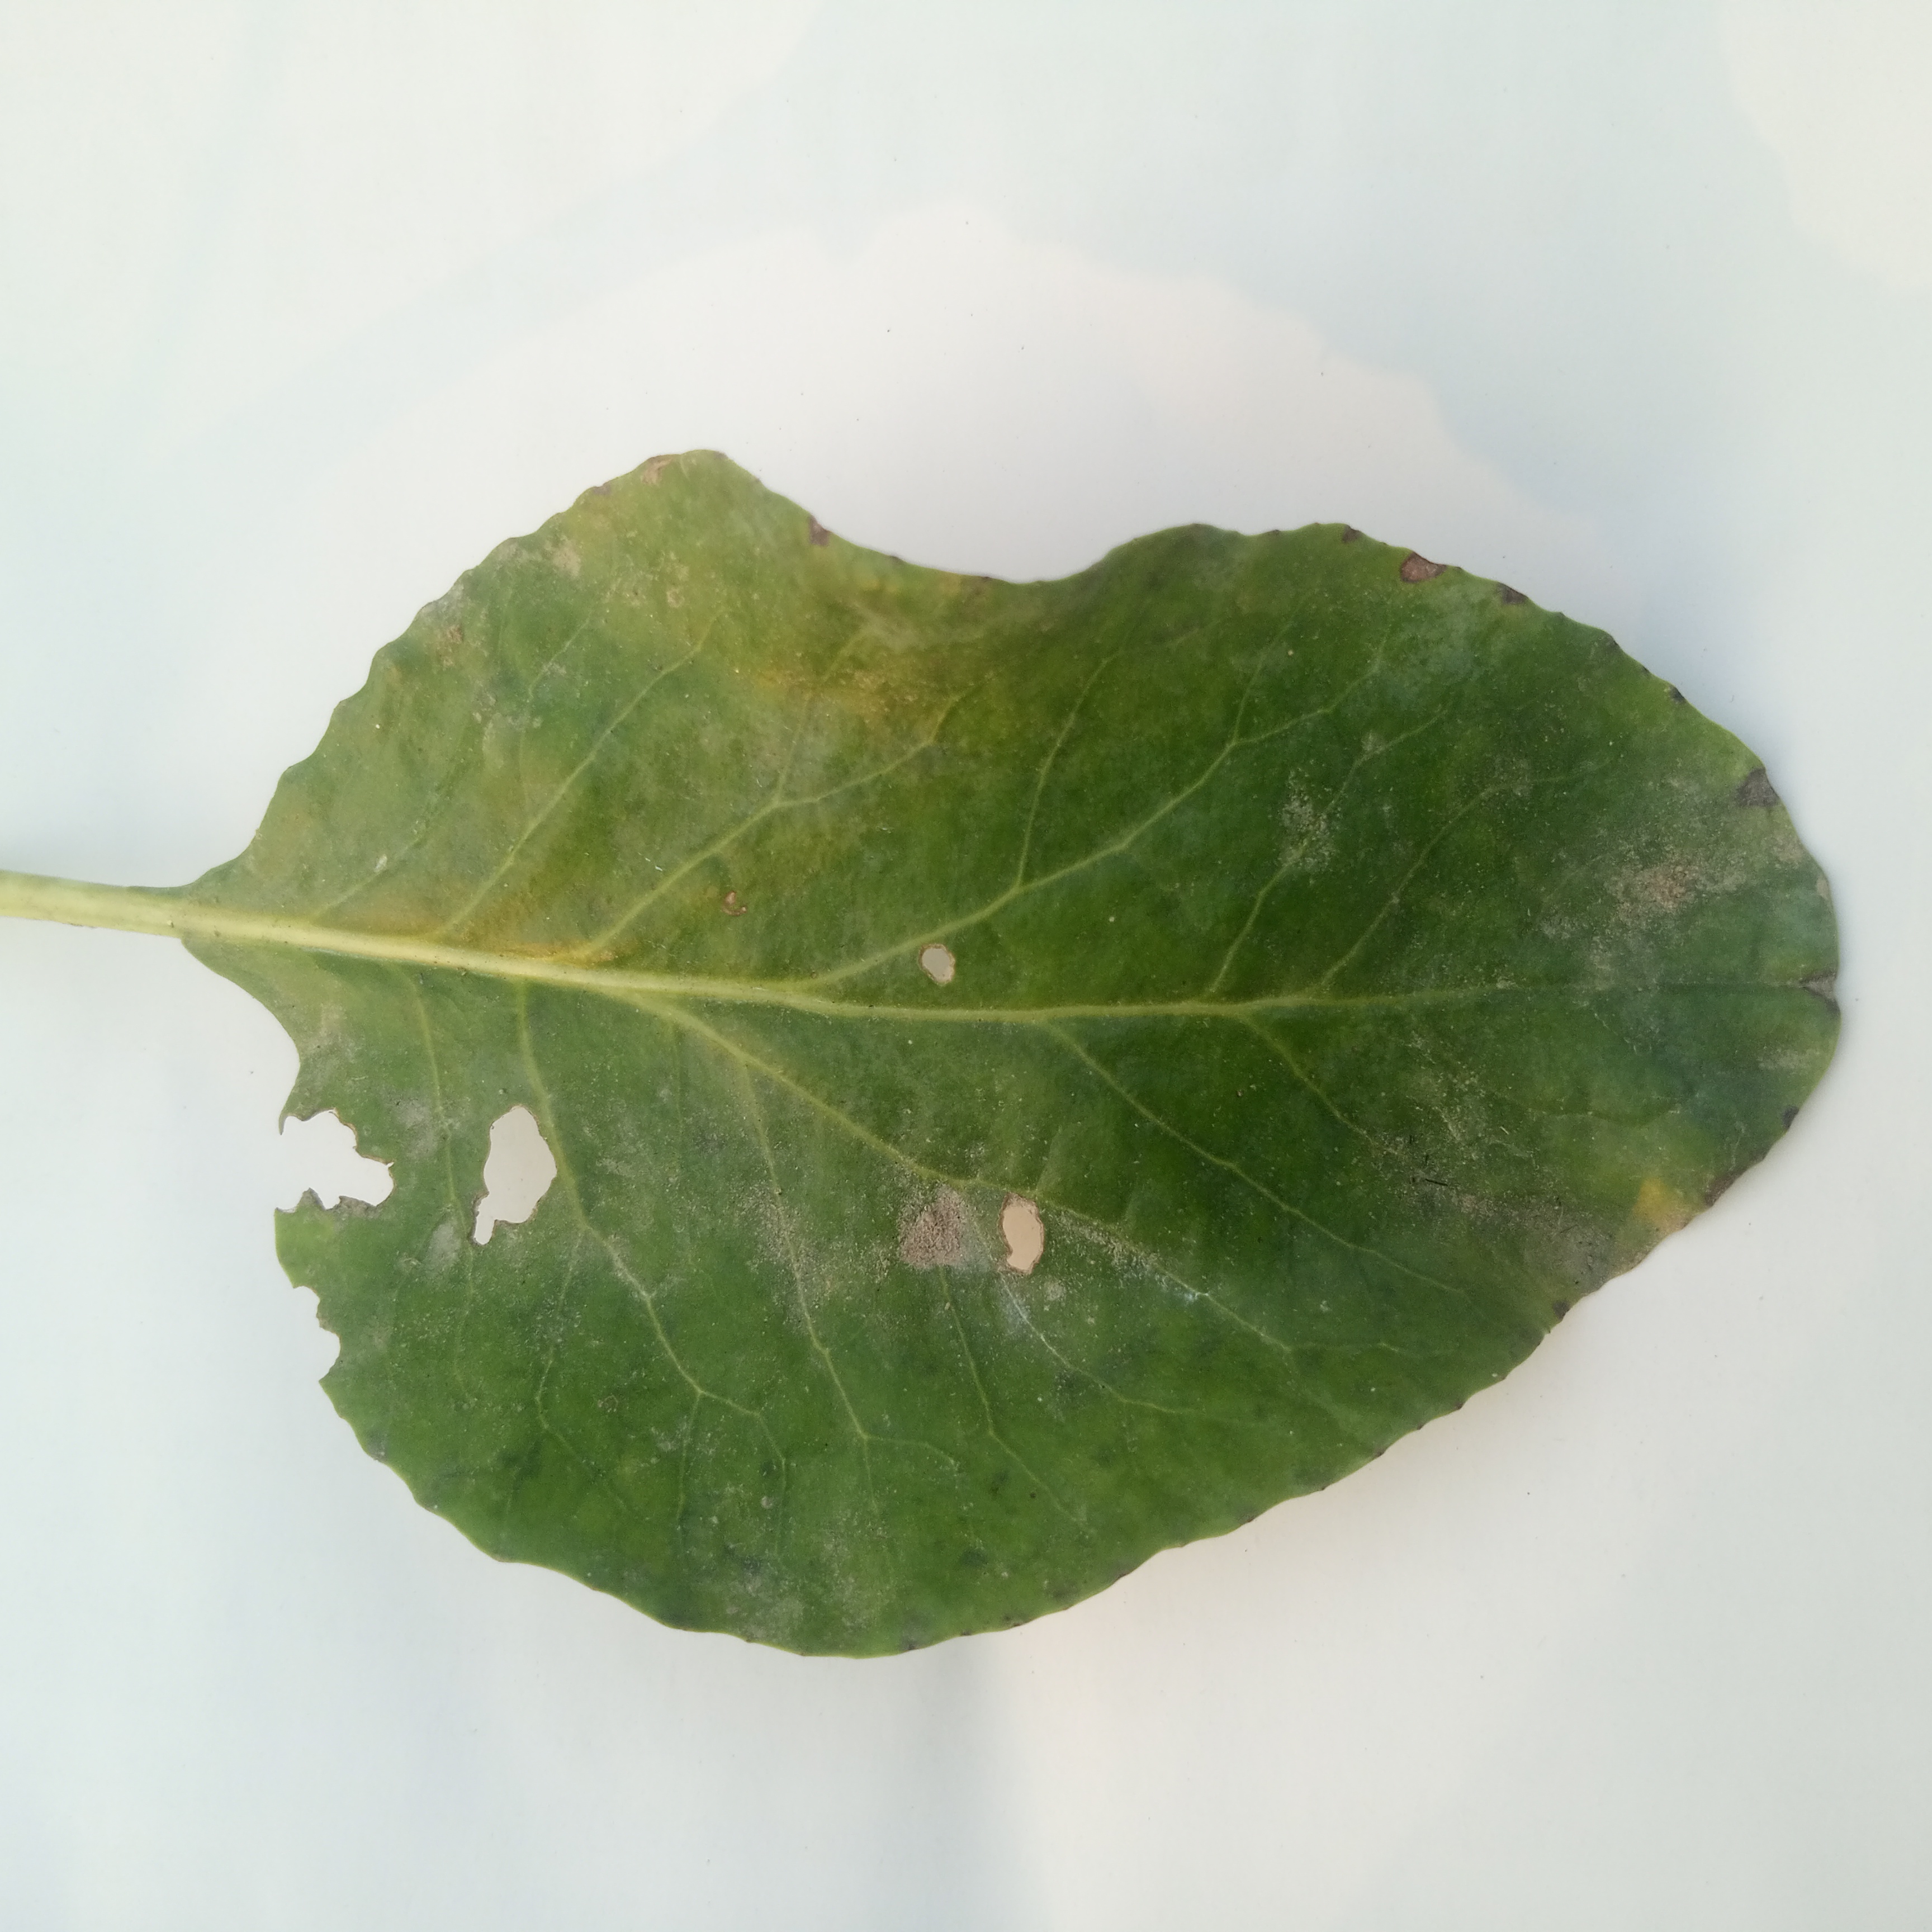
Label: Insect Hole